Sydney Simmons

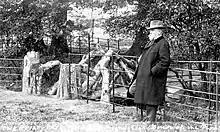
Simmons in Friary Park, Barnet.

Sydney Simmons (10 September 1840 – 29 April 1924) was an English entrepreneur and philanthropist in Okehampton, Devon, and Friern Barnet, Middlesex (now London). Born in Devon, he was first apprenticed to a drapery company before travelling to London in 1862 where he became the North American representative of a carpet company. He acquired the rights to a new carpet cleaning process, the exploitation of which in Britain made him wealthy. He lived in Friern Barnet and funded a number of philanthropic projects there and in his native Okehampton where he was buried.